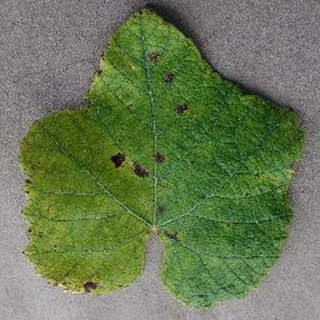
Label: grape_leaf_blight